Segundo Castillo (footballer, born 1982)

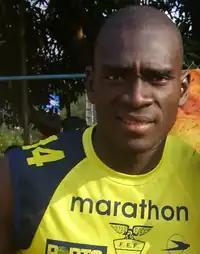
Castillo with Ecuador in 2007

Segundo Alejandro Castillo Nazareno (born 15 May 1982) is an Ecuadorian football coach and former player who played as a midfielder. He was recently the manager of Barcelona SC.